Carolina Theatre (Charlotte)

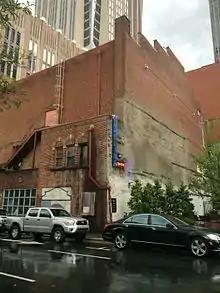
The Carolina Theatre in 2015

The Carolina Theatre originally opened in Charlotte, North Carolina, as a silent picture palace in 1927. After several decades of showing both live entertainment and films, the theatre closed in 1978. It sat vacant for nearly 50 years before reopening in March 2025.